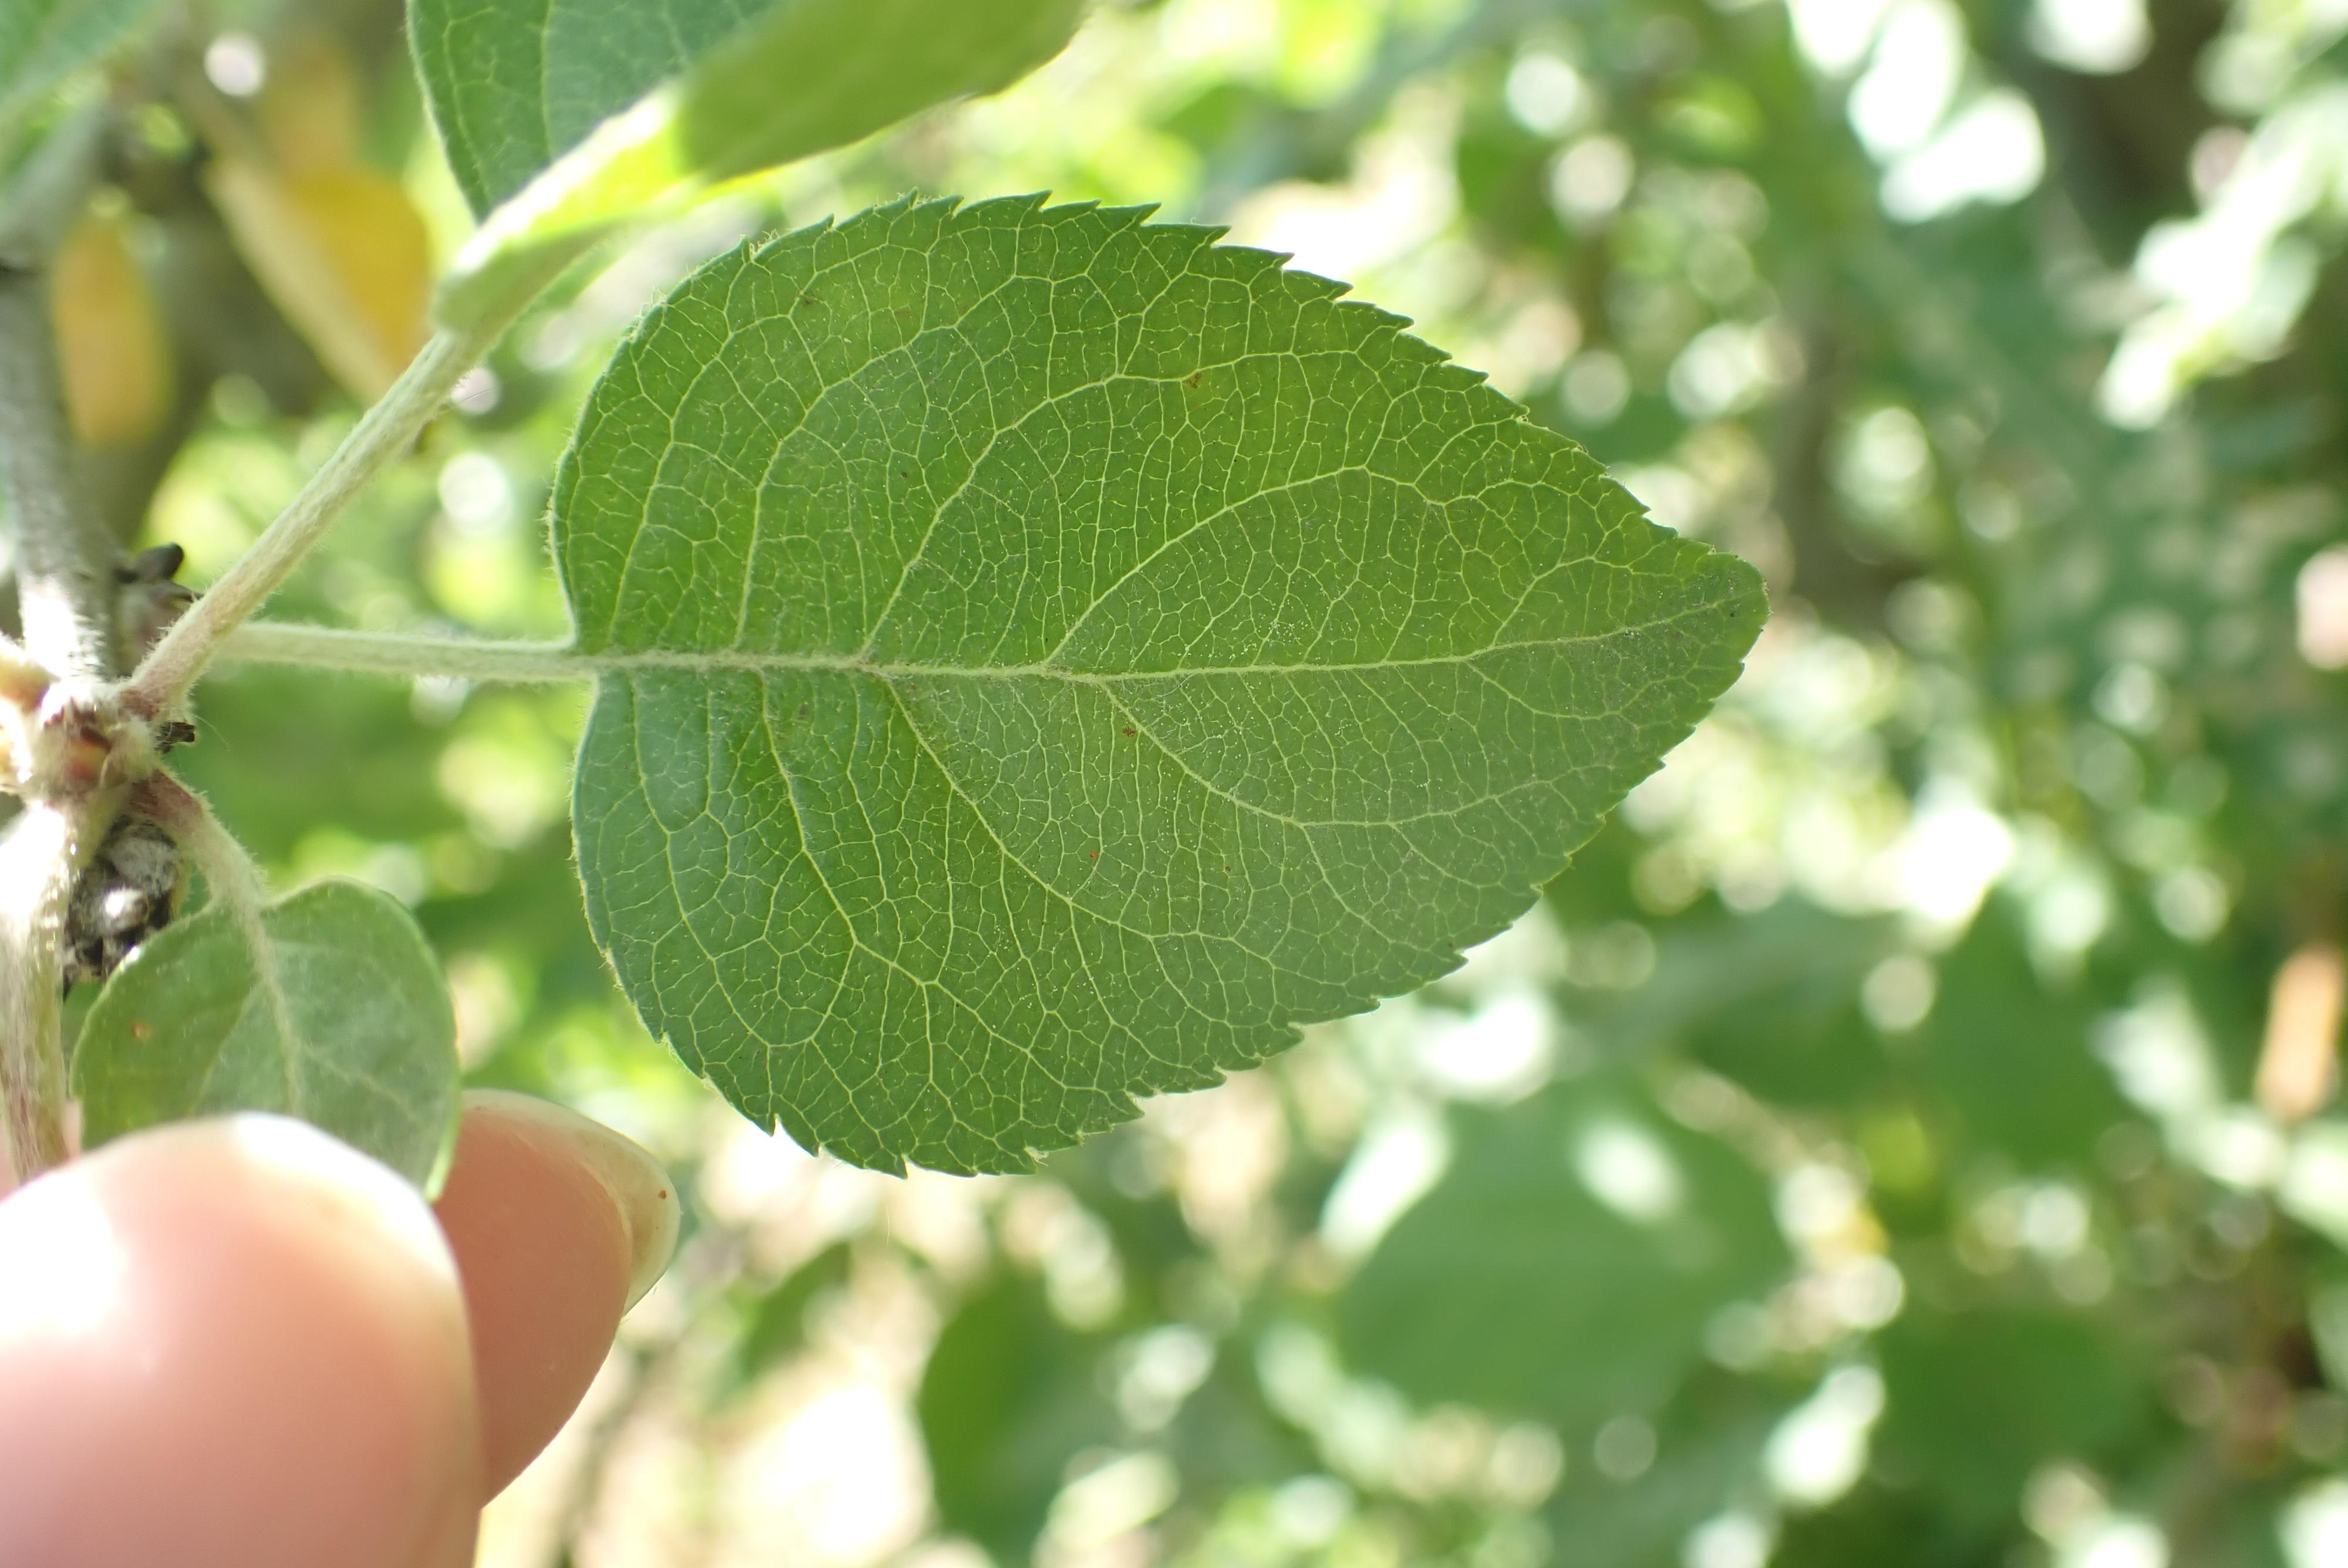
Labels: healthy